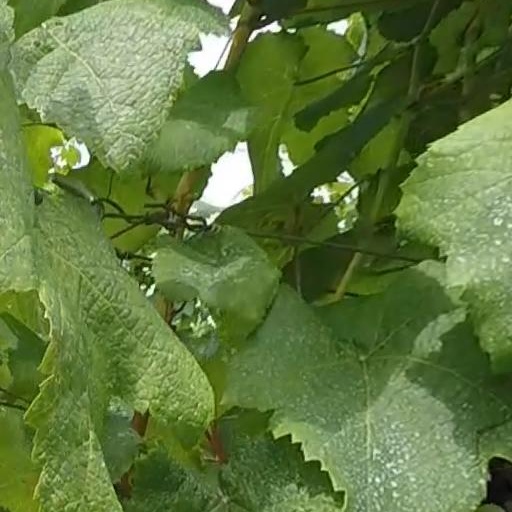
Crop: grape